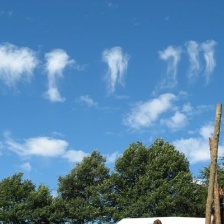
Cloud type: Altocumulus